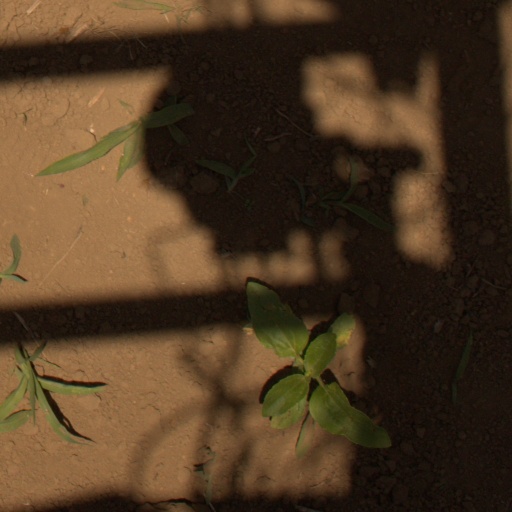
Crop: Jerusalem artichoke